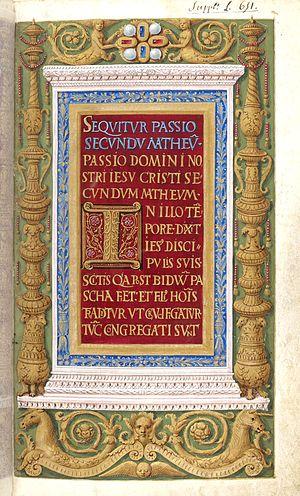
Aragon-f003-MathieuOpposé
Giovanni Todeschino né à Bergame, est un enlumineur italien actif entre 1482 et 1503, principalement à Naples.